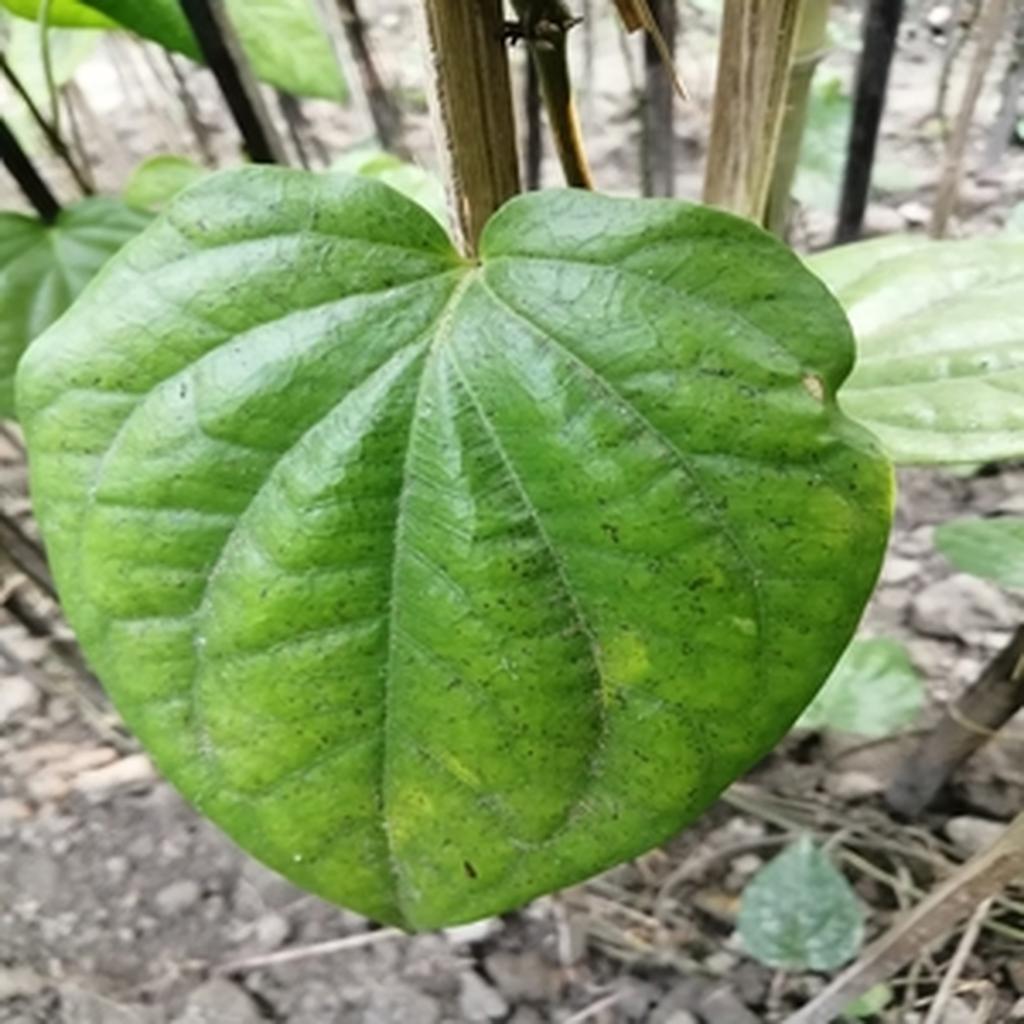
Label: Leaf_Spot